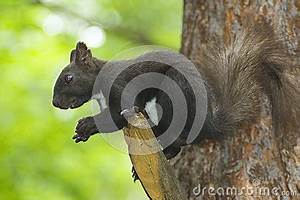
Label: squirrel